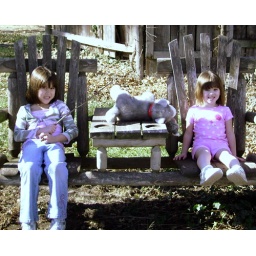
The girls in front of Grandee and Larry's house